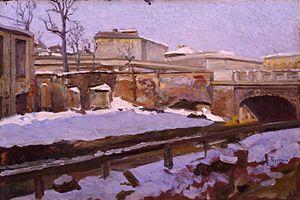
Lazzaro Pasini, né en 1861 Reggio d'Émilie, et mort en 1949 à Milan, est un peintre italien.